Zito (footballer, born 1932)

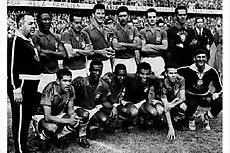
Zito ("standing, third from left") lining up for the 1958 FIFA World Cup final

Zito appeared regularly for Santos in the following 15 years, playing 733 games and scoring 57 goals. He was the captain of the "Os Santásticos" team of the late 1950s and 1960s, playing alongside Pelé, Pepe and other Brazilian stars.